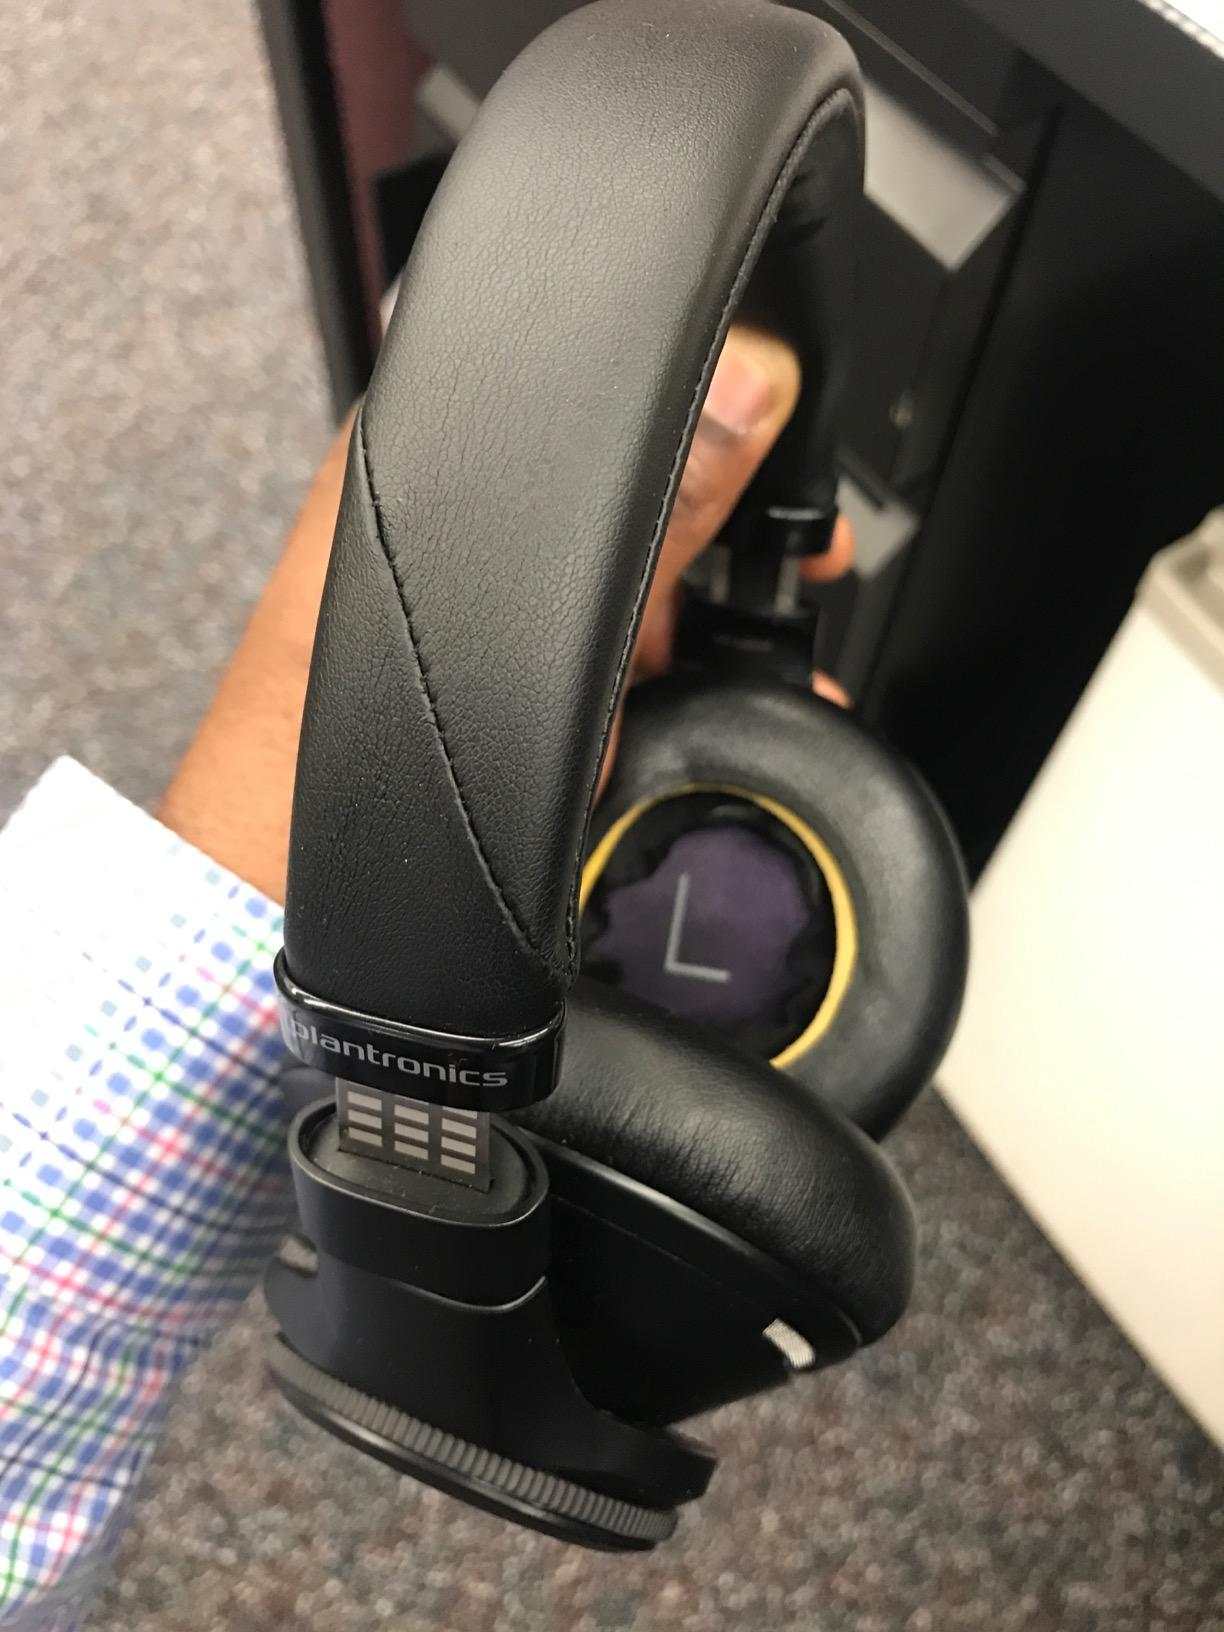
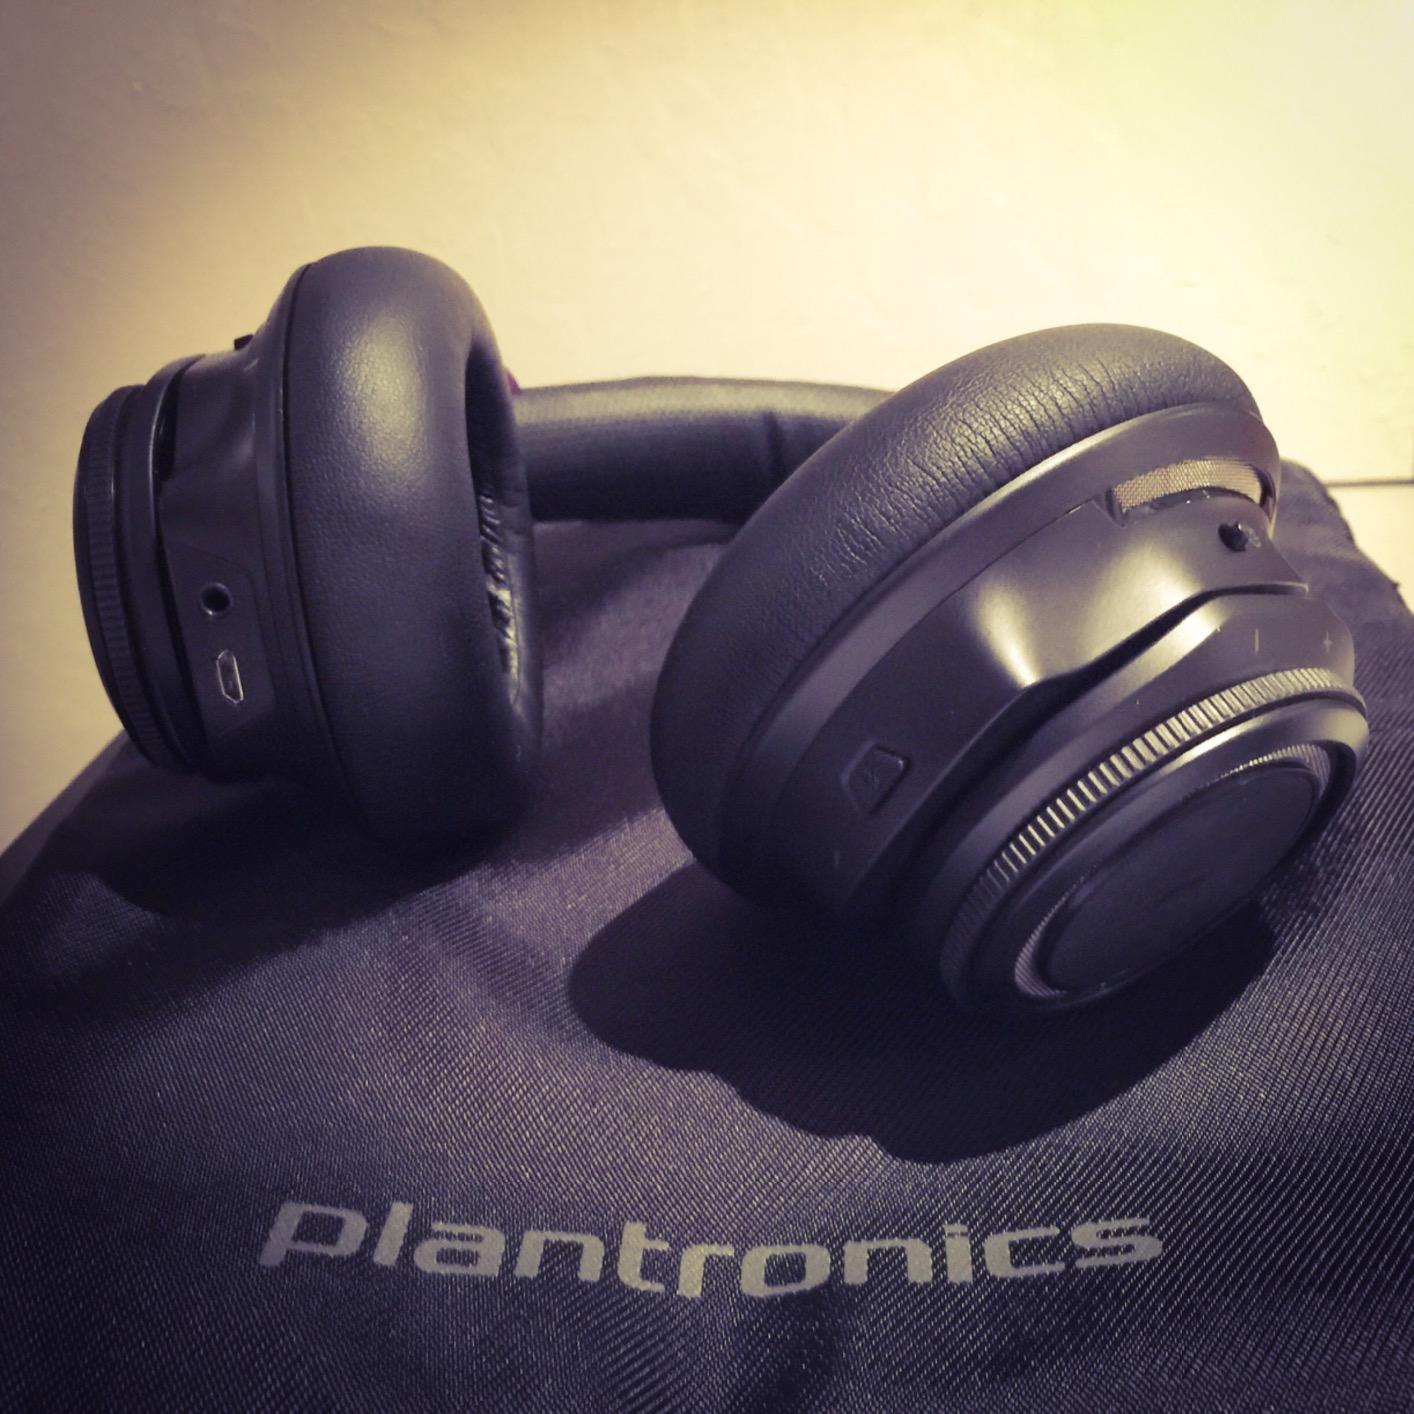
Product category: headphones
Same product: yes